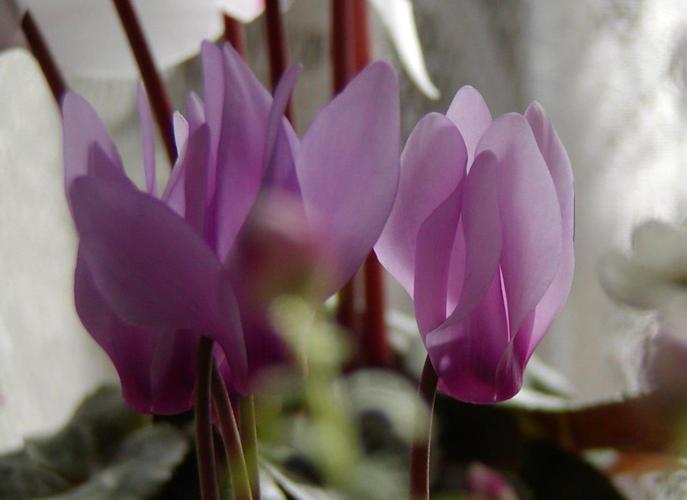
Label: cyclamen